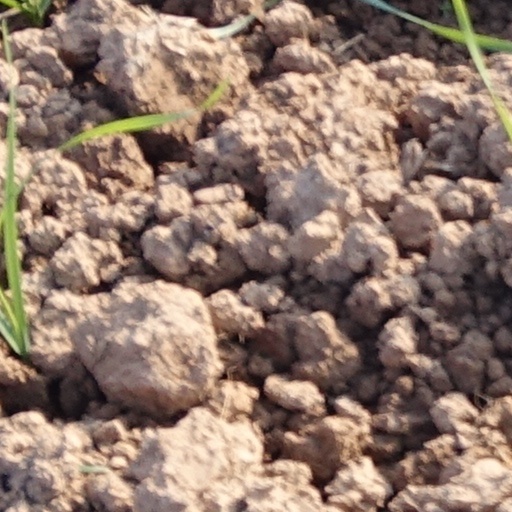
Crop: wheat